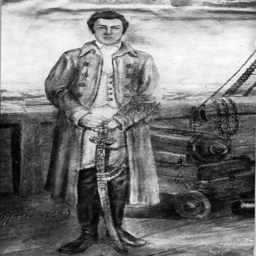
the portrait of military commander by person